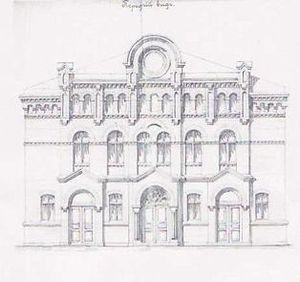
Herberts Cukurs, surnommé le « bourreau de Riga » ou l'« Eichmann letton », est un célèbre criminel de guerre, aviateur letton, Hauptmann du Sonderkommando Arājs durant la Seconde Guerre mondiale, qui extermina la moitié des Juifs lettons victimes de la Shoah. En janvier 1942, il ne restait plus que 4 000 Juifs survivants sur les 70 000 résidant en Lettonie. Cukurs fut exécuté par des agents du Mossad qui l'avaient attiré dans la capitale uruguayenne.
Viktors Arājs était un collaborateur nazi d'origine lettone, criminel de guerre commandant de la SS et dirigeant de l'unité paramilitaire de la police auxiliaire lettone dénommée Sonderkommando Arājs, responsable de la mort d'au moins 50 000 victimes sur le front de l'Est. On attribue l'extermination de la moitié des Juifs lettons à son commando. Libéré dans des circonstances non élucidées par les Britanniques en 1949, il fut finalement arrêté en 1975 et condamné à la perpétuité en 1979, en Allemagne, pour crimes de guerre et mourut en prison, le jour de son 78ᵉ anniversaire.